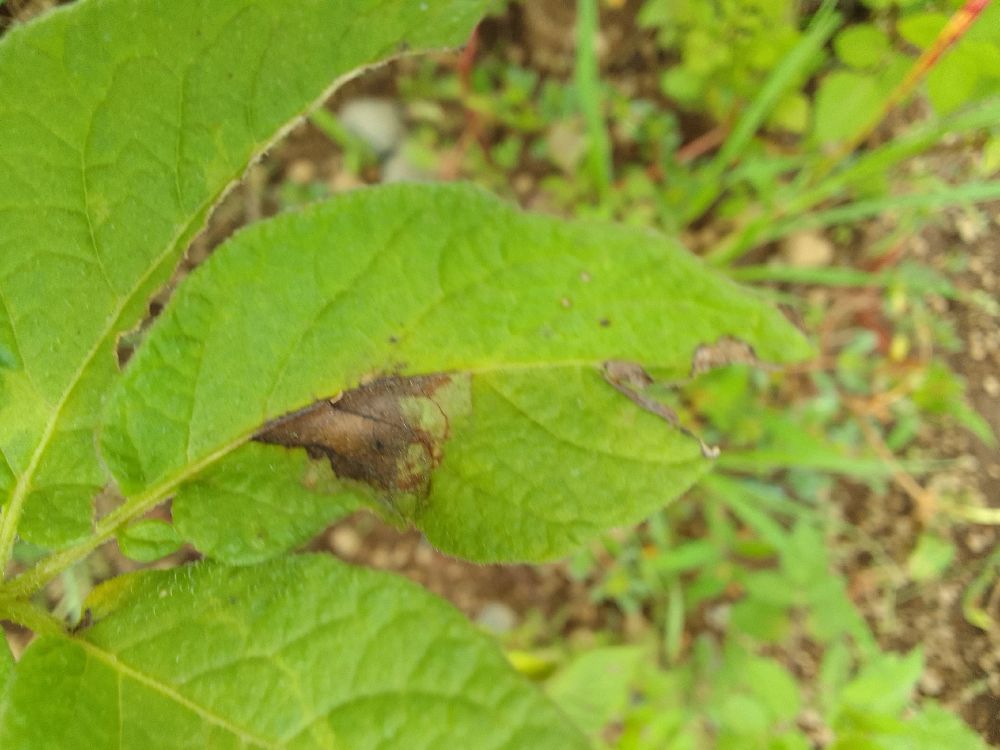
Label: Late blight